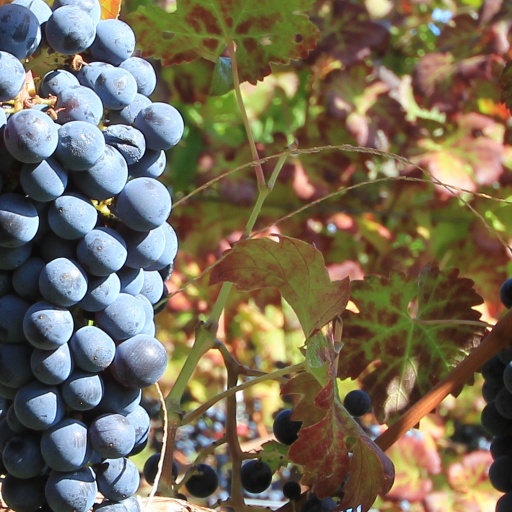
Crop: grape